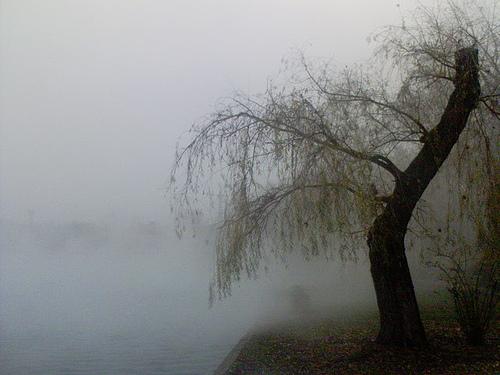
Weather: foggy or hazy